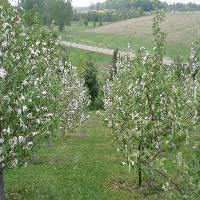
Weather: cloudy or overcast